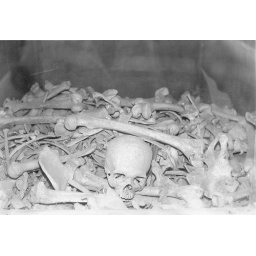
around the bottom of the building of the ossuary glass windows show these remains